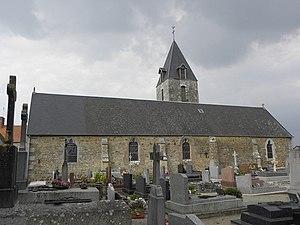
Église Saint-Vigor à Tanis (50).
Tanis est une commune française, située dans le département de la Manche en région Normandie, peuplée de 293 habitants.